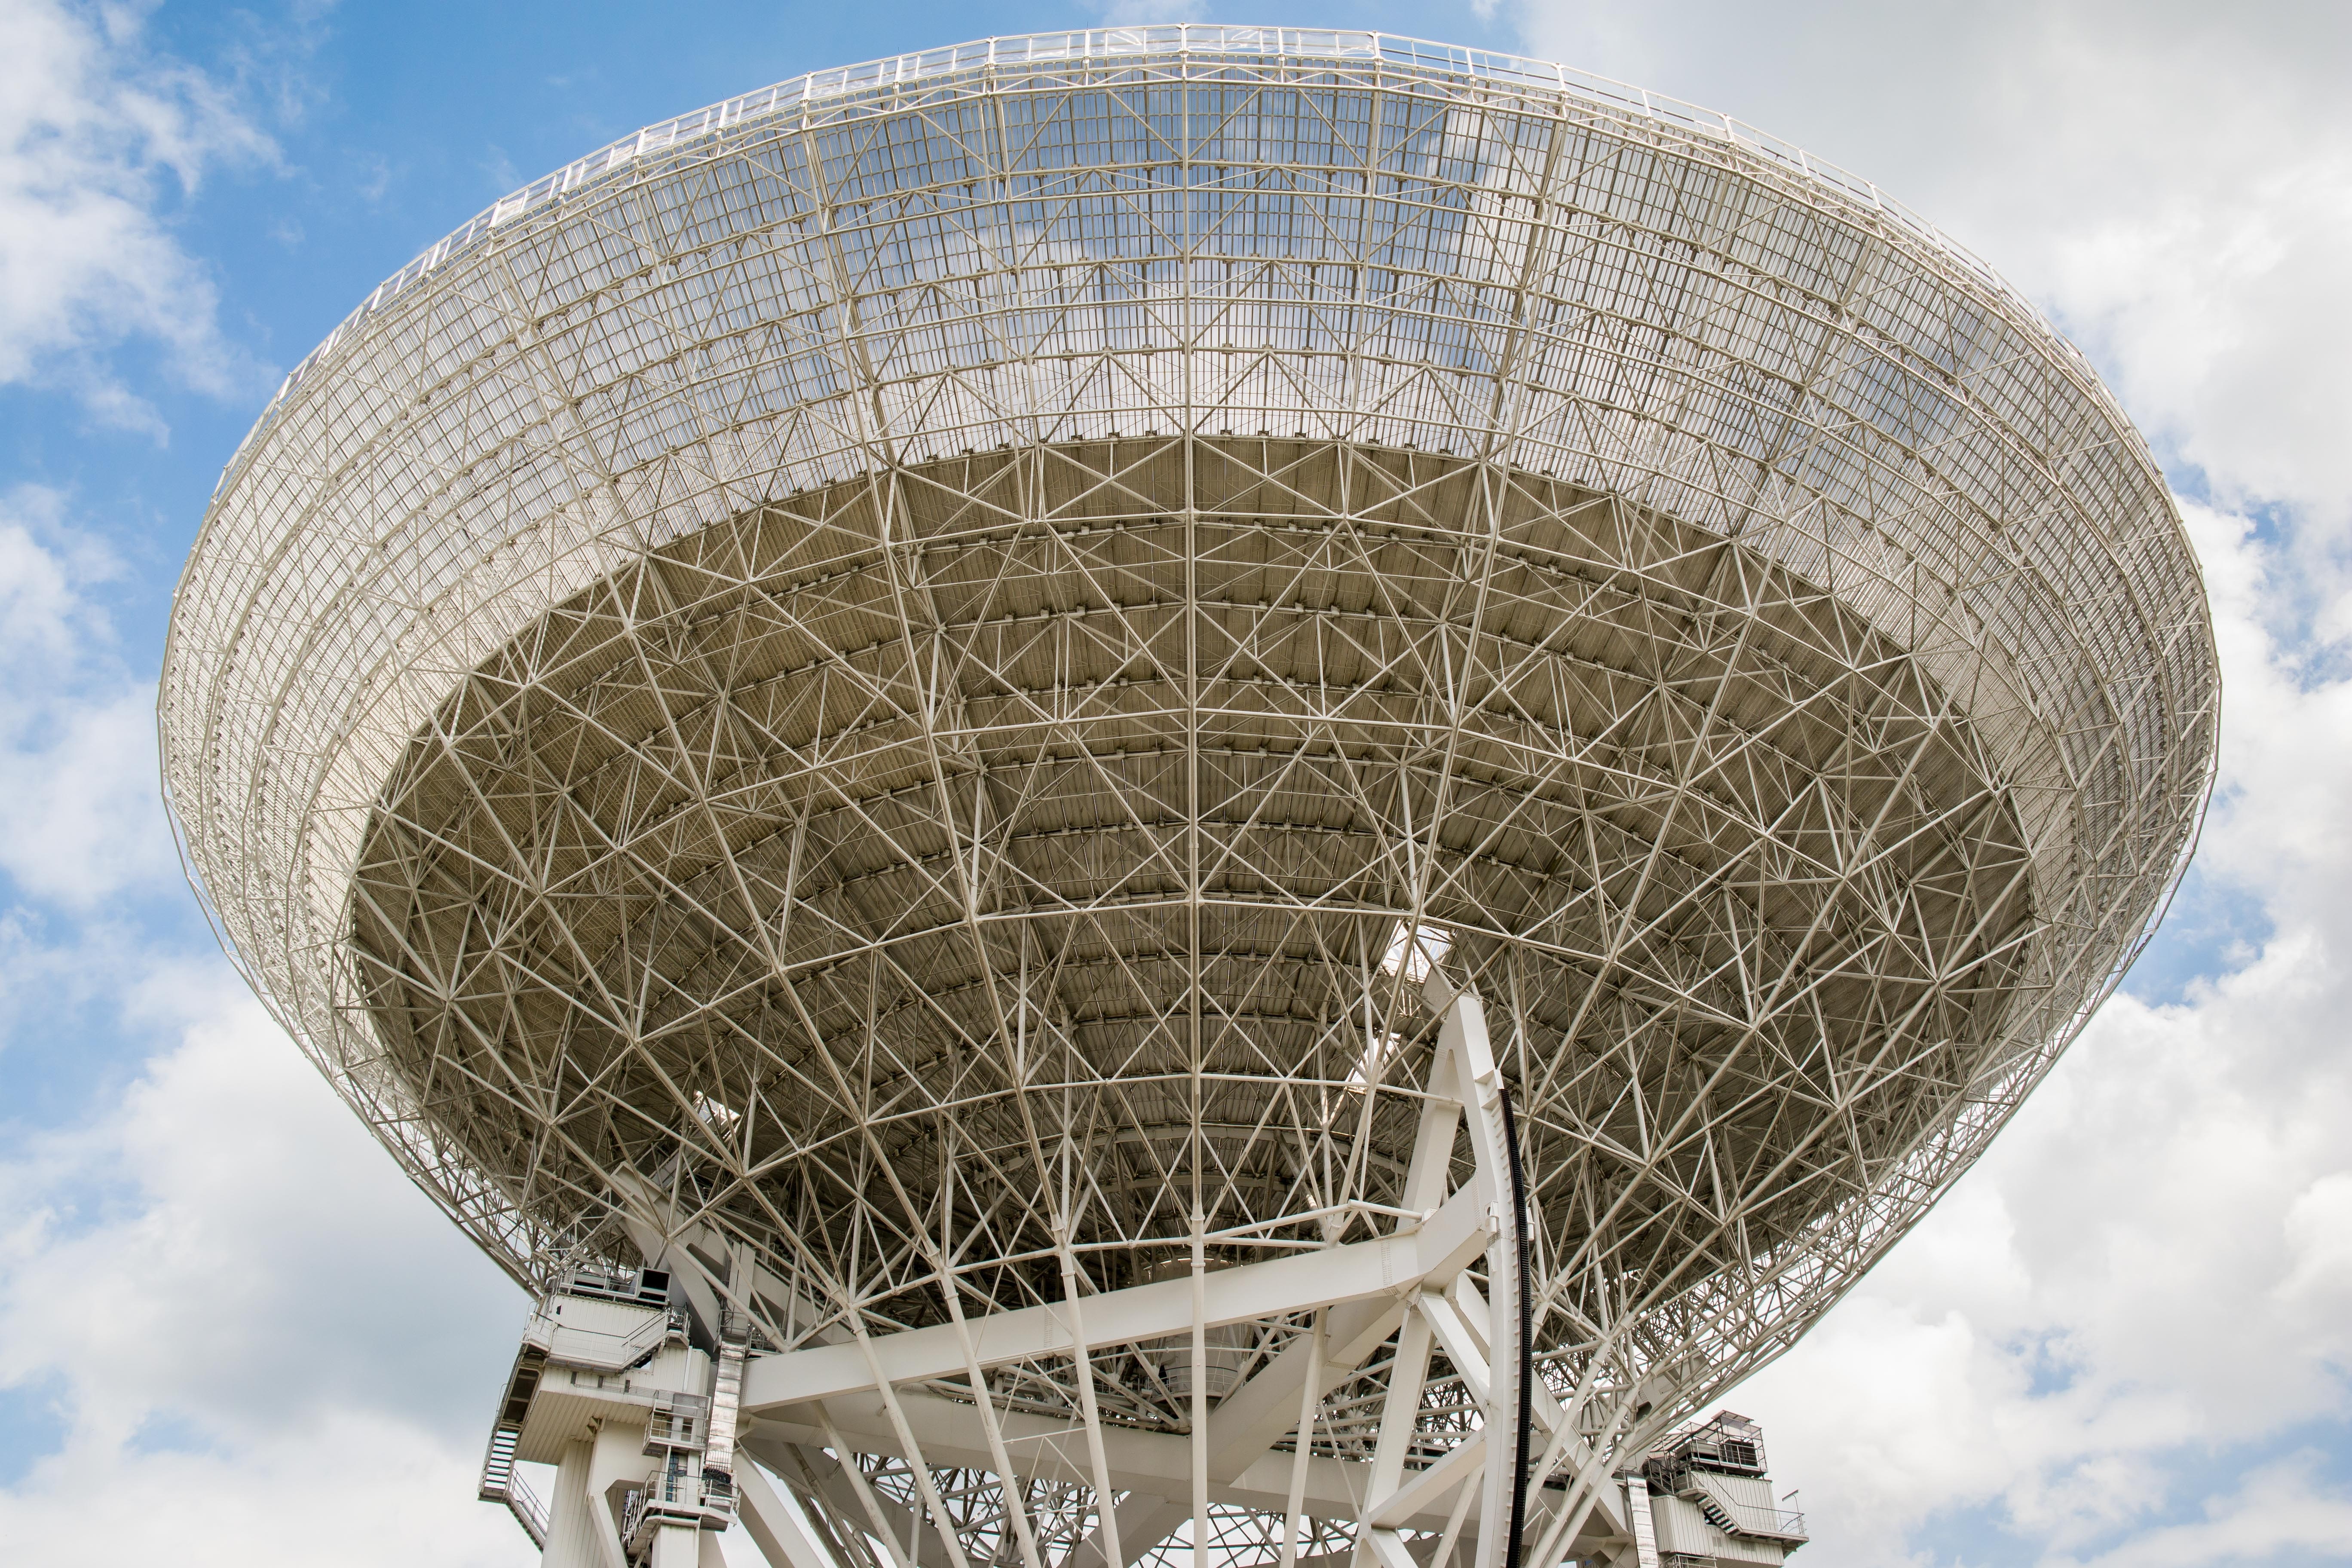
architecture, structure, sky, technology, antenna, telescope, space, stadium, research, science, astronomy, dome, eifel, to listen, received on, radio telescope, parabolic mirrors, effelsberg, bad m nstereifel, max planck institute, large telescope, outdoor recreation, atmosphere of earth, outdoor structure, electronics accessory